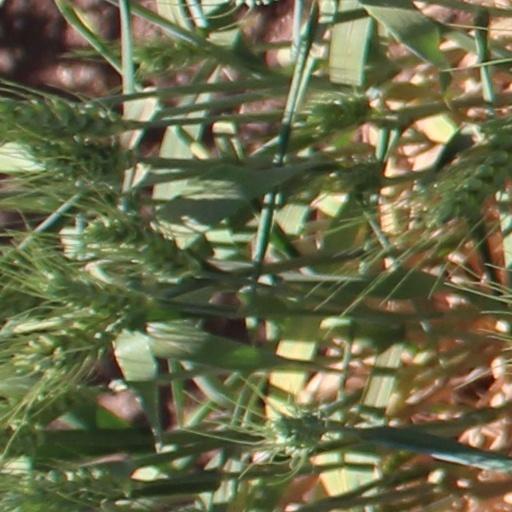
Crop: wheat